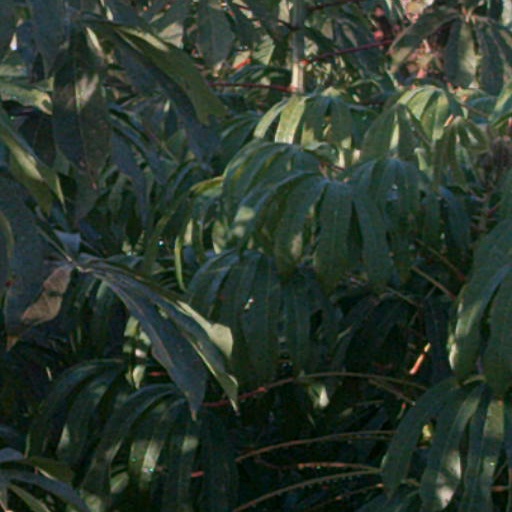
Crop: cassava